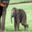
Label: elephant